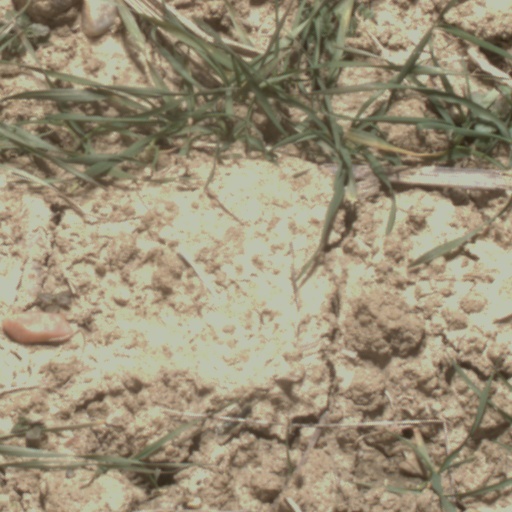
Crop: wheat